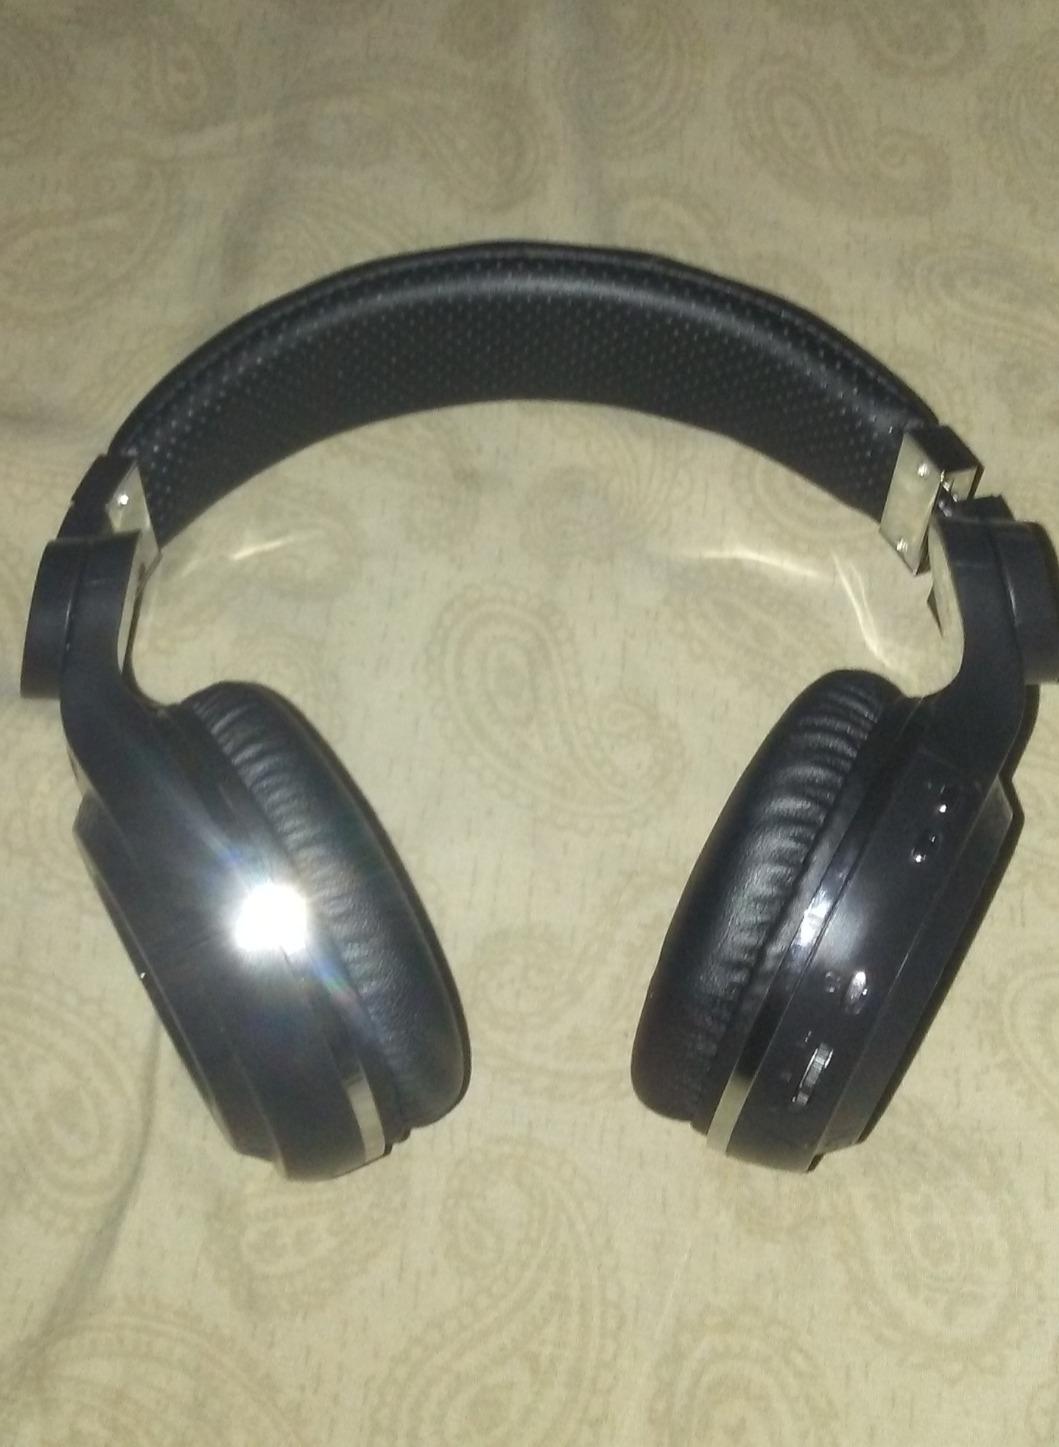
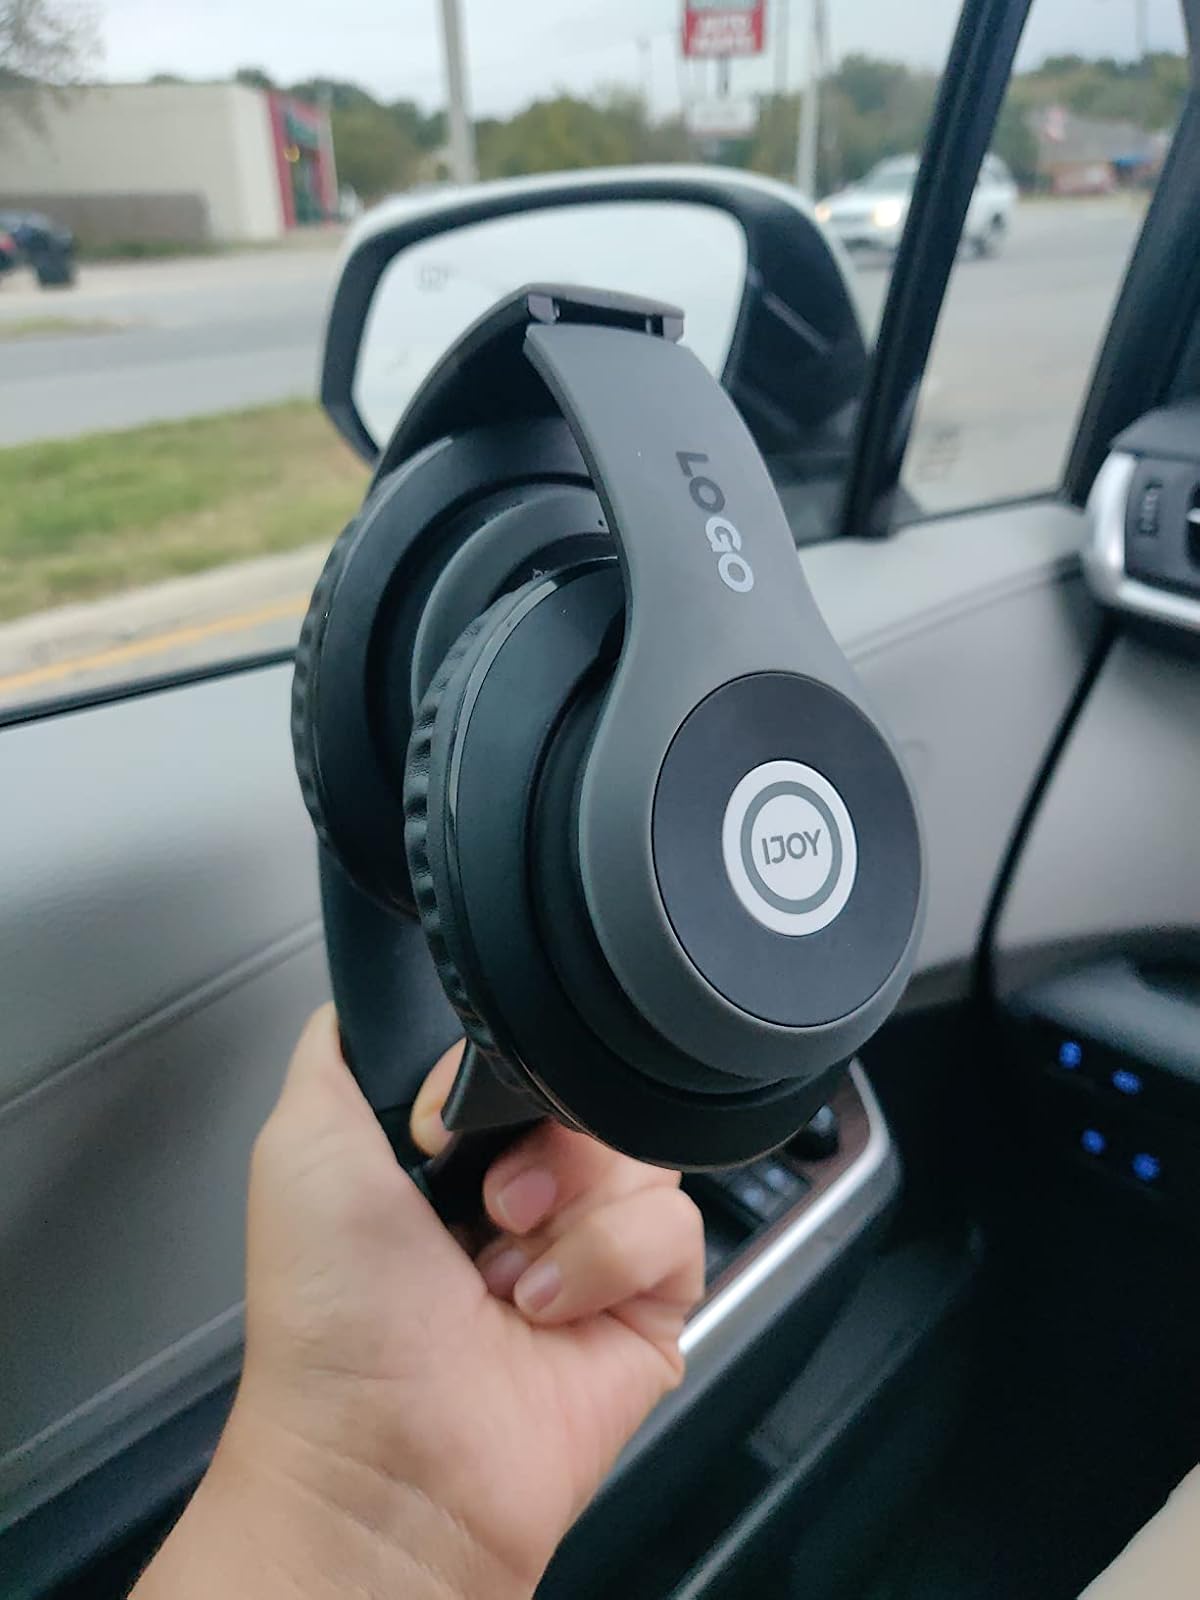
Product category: headphones
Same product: no